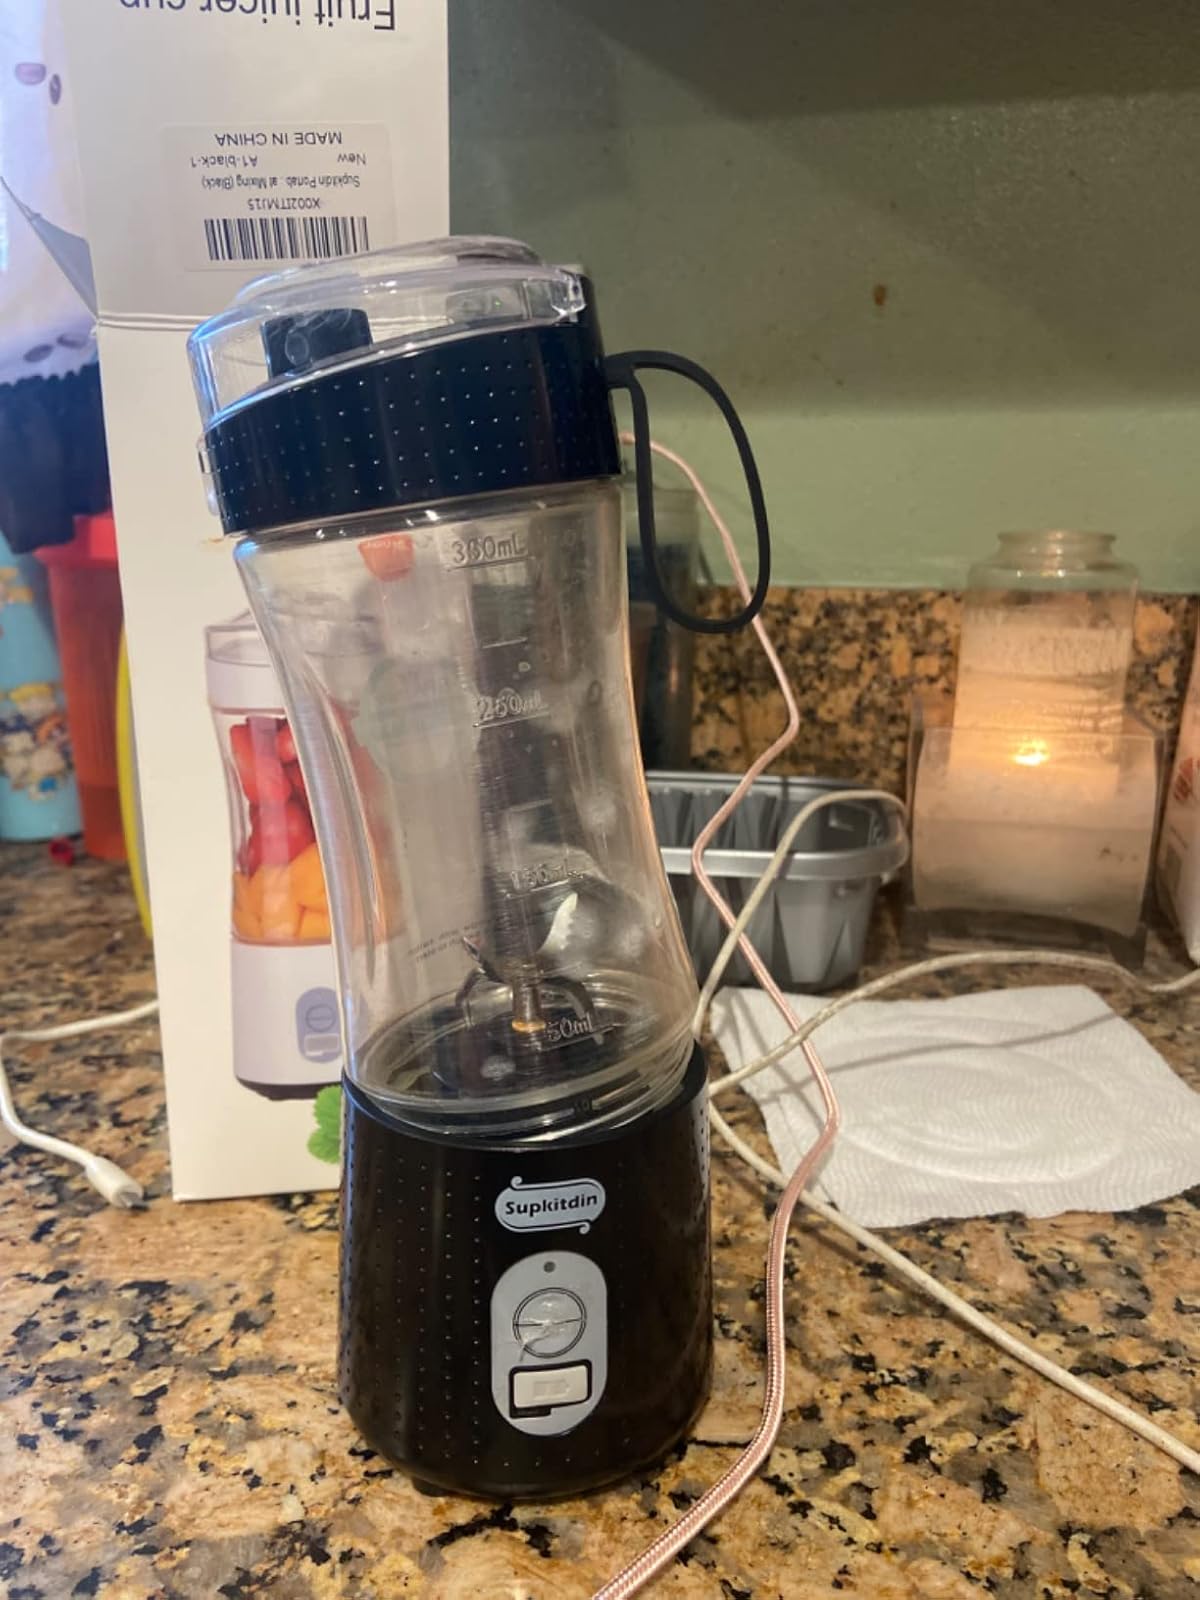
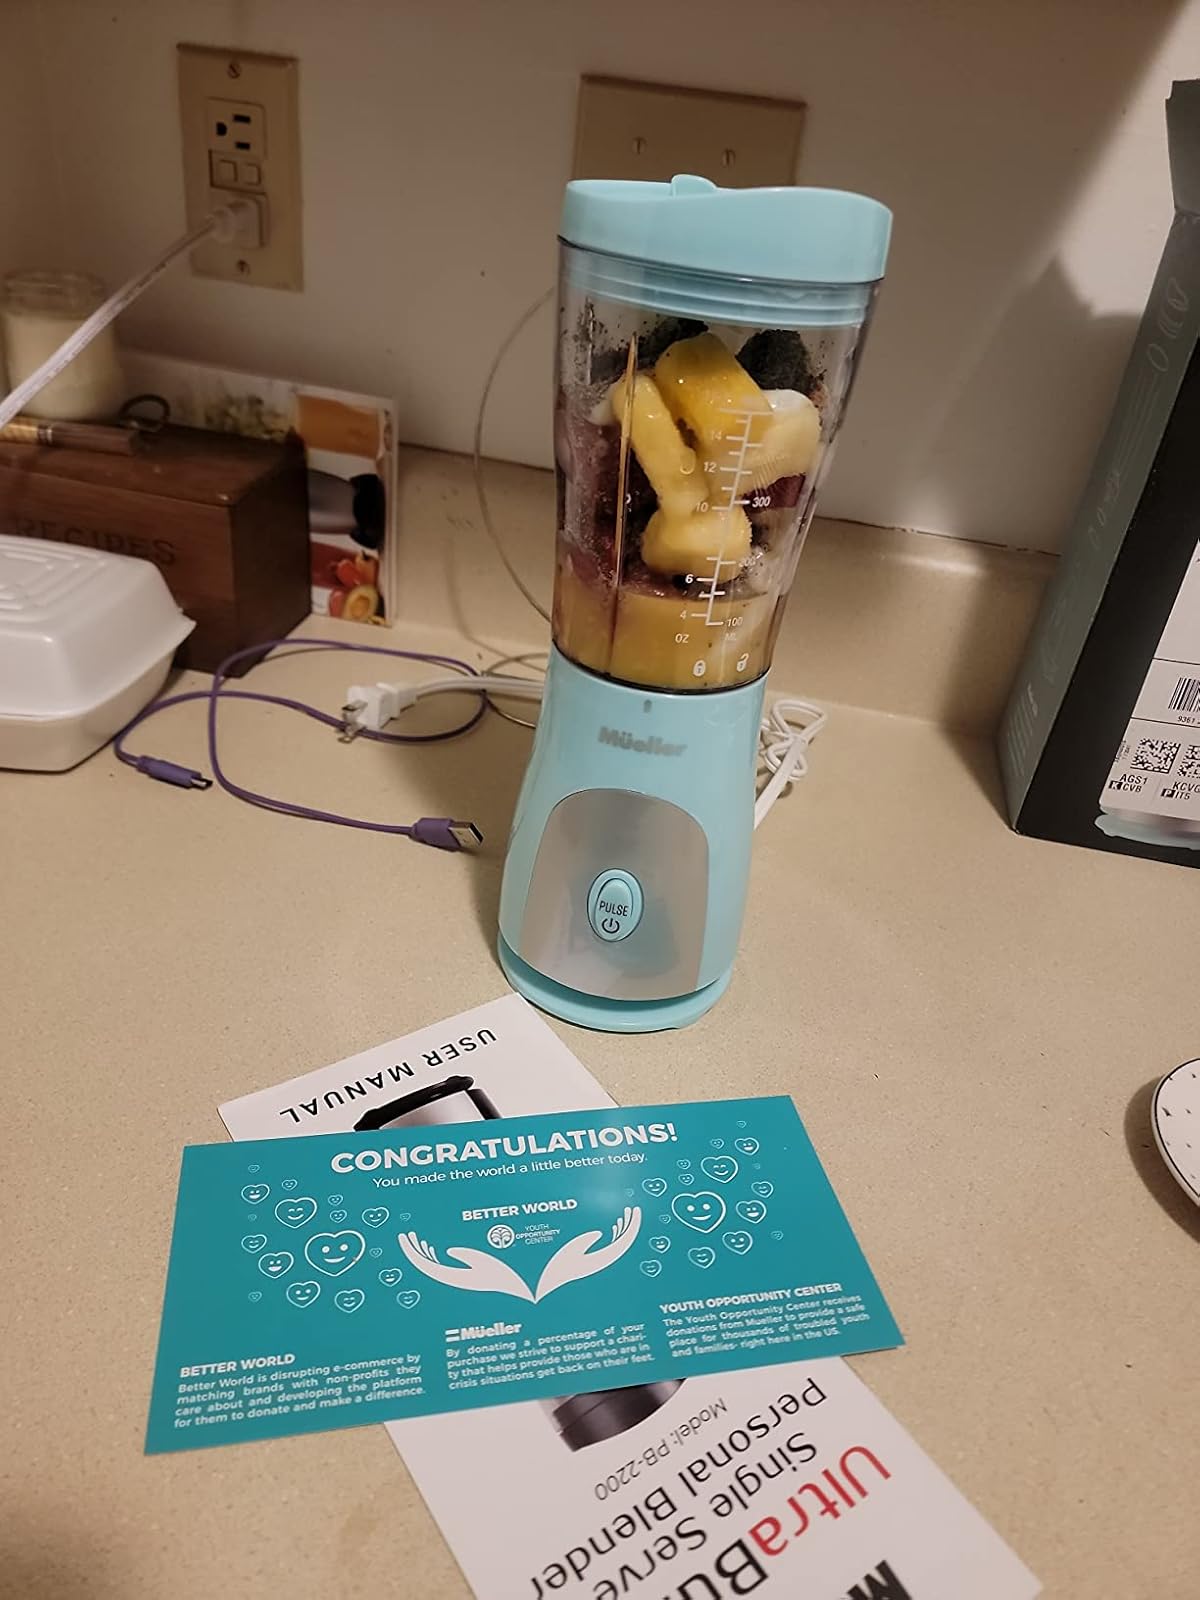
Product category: items_blender
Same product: no